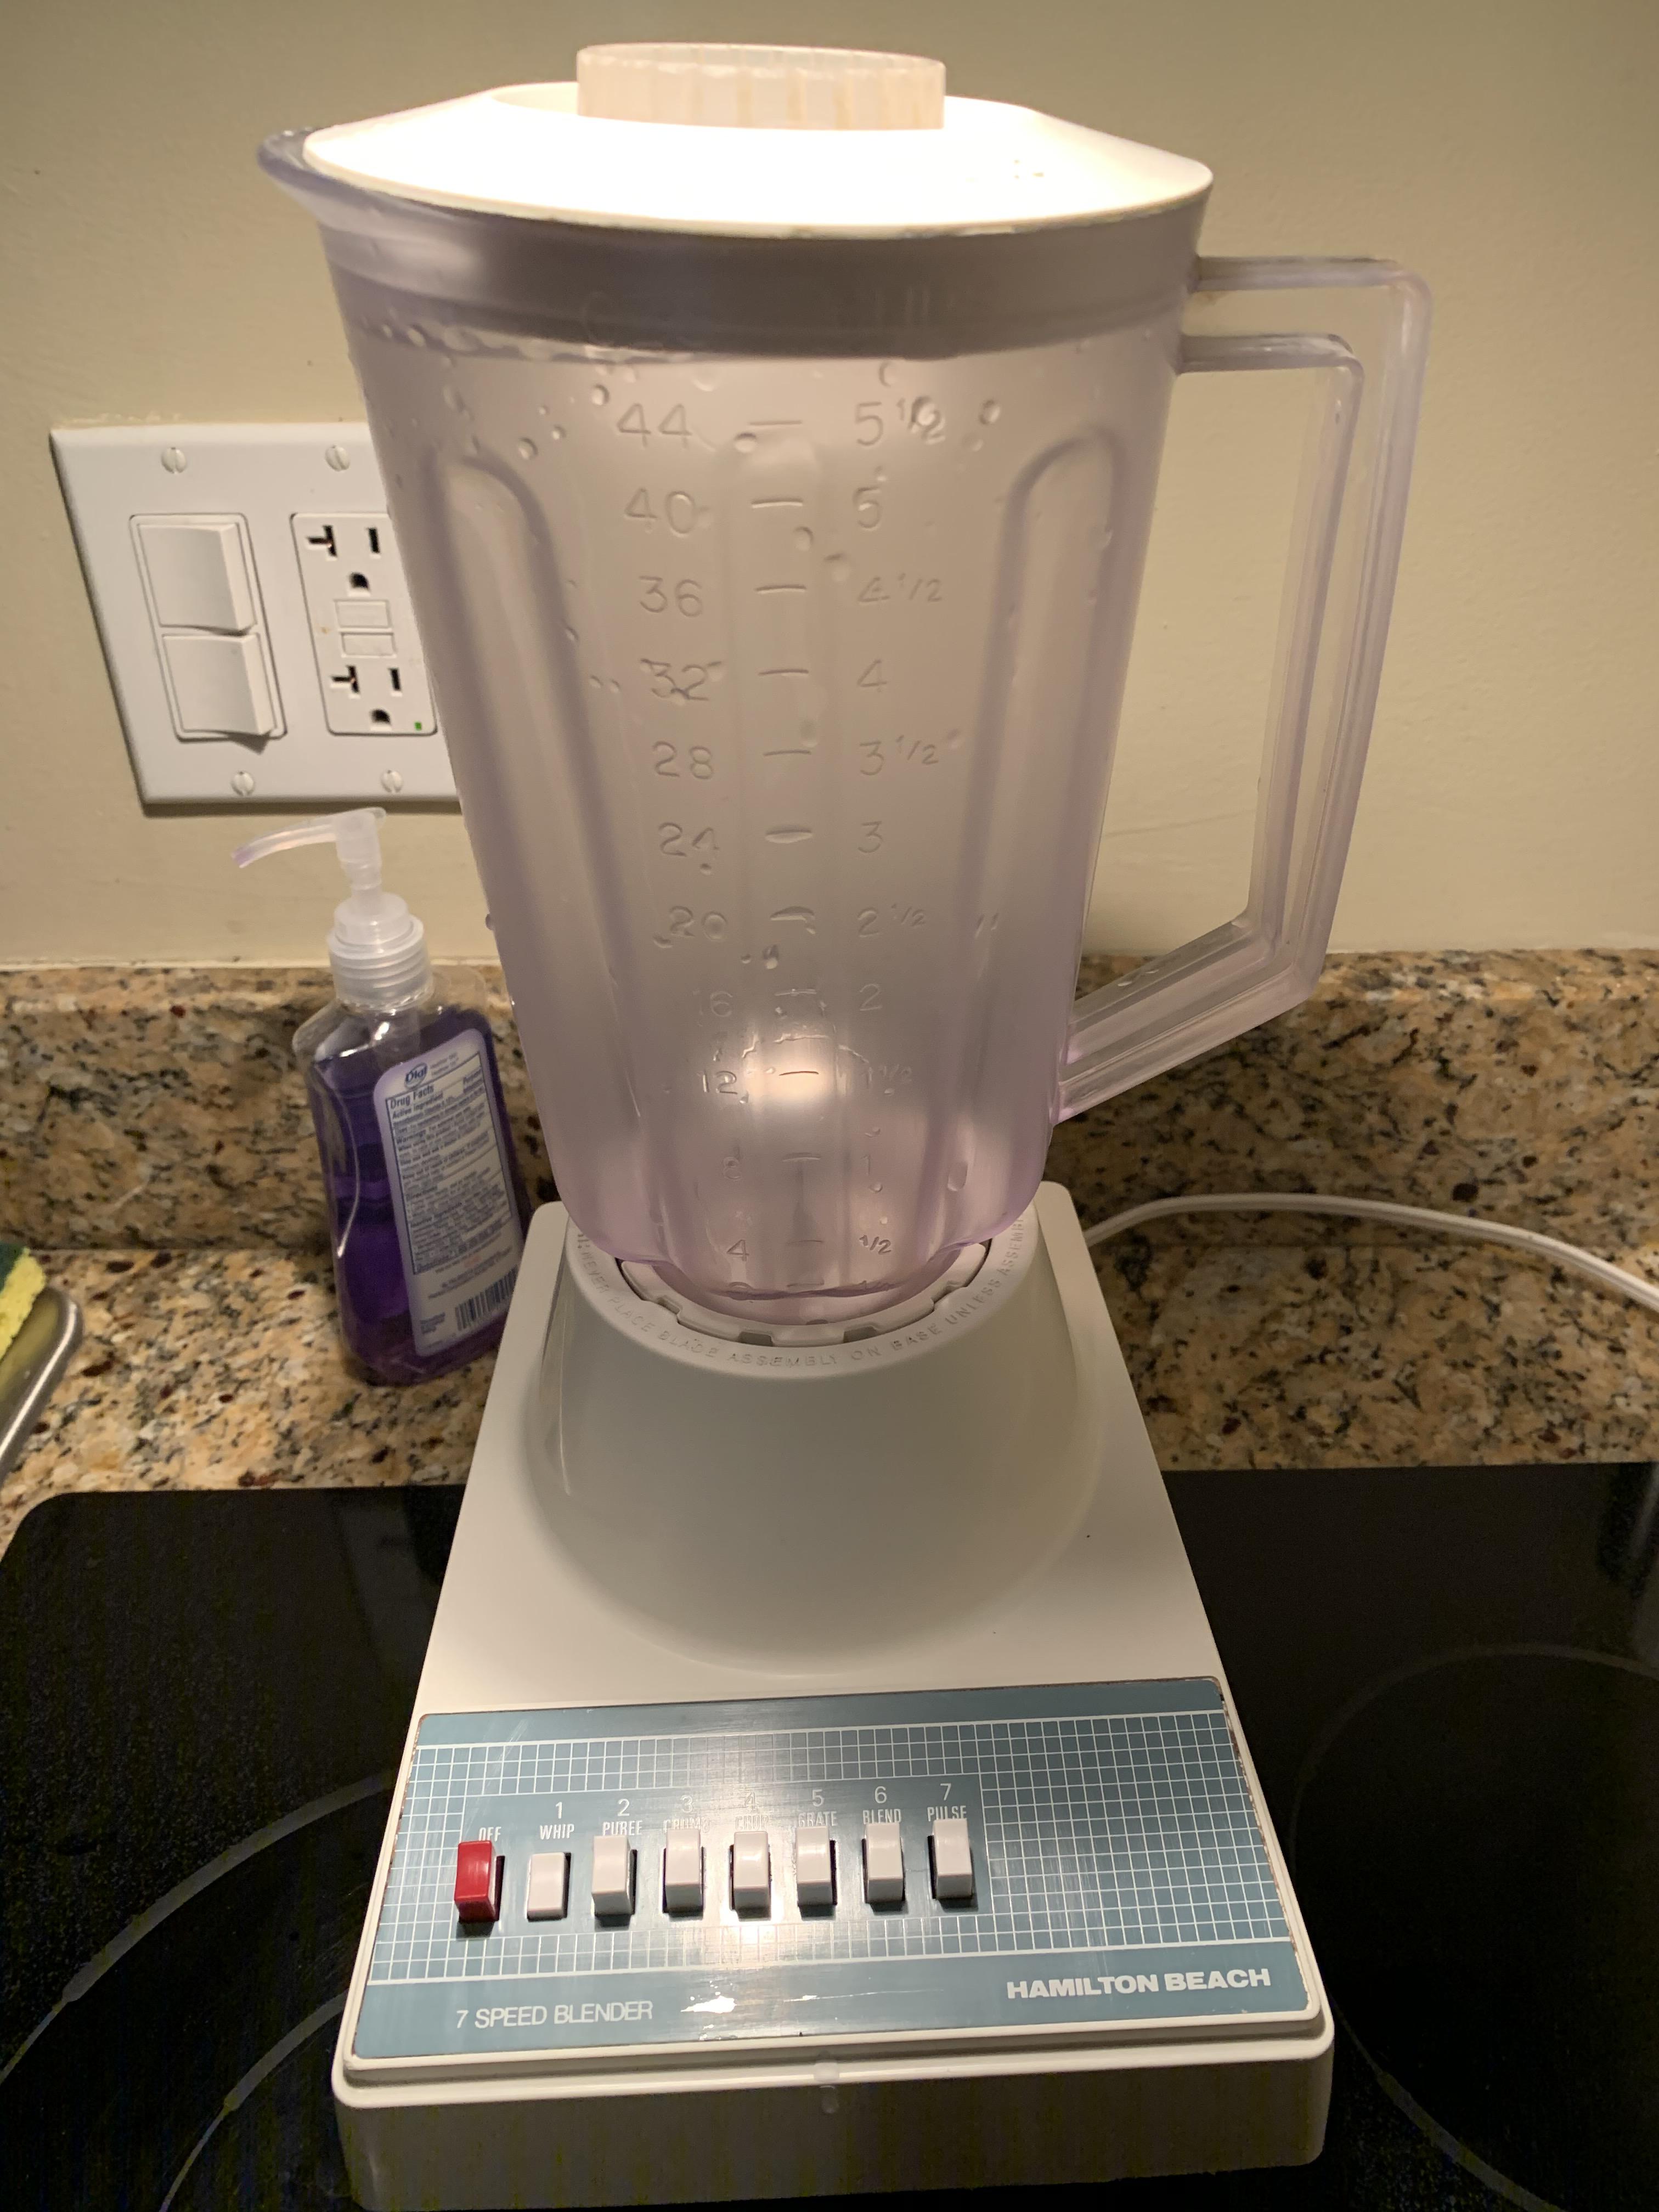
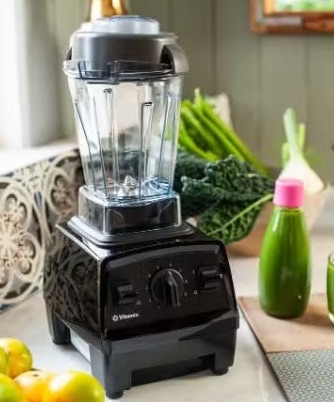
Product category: items_blender
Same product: no